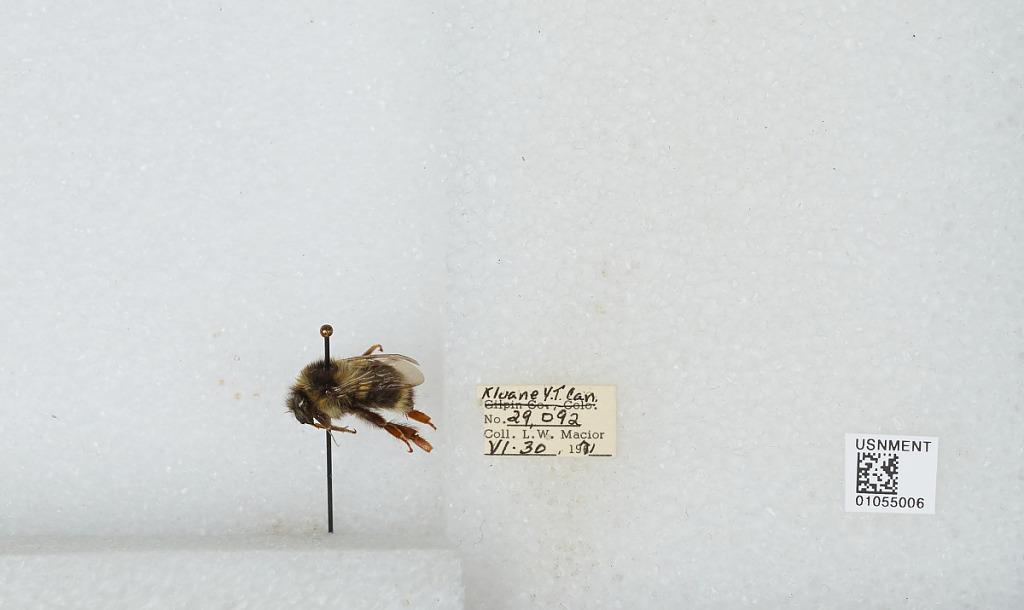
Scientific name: Bombus bifarius nearcticus
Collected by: L. Macior
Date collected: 1971-6-30
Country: Canada
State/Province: Yukon Territory
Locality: Kluane
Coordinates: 60.75, -139.5